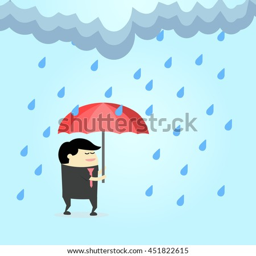
business man hold umbrella in the rain